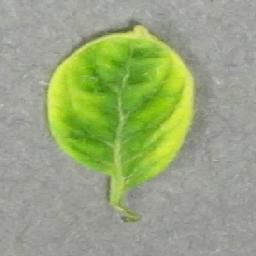
Label: Tomato___Tomato_Yellow_Leaf_Curl_Virus